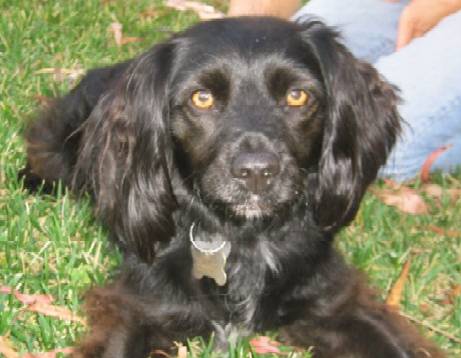
Label: dog